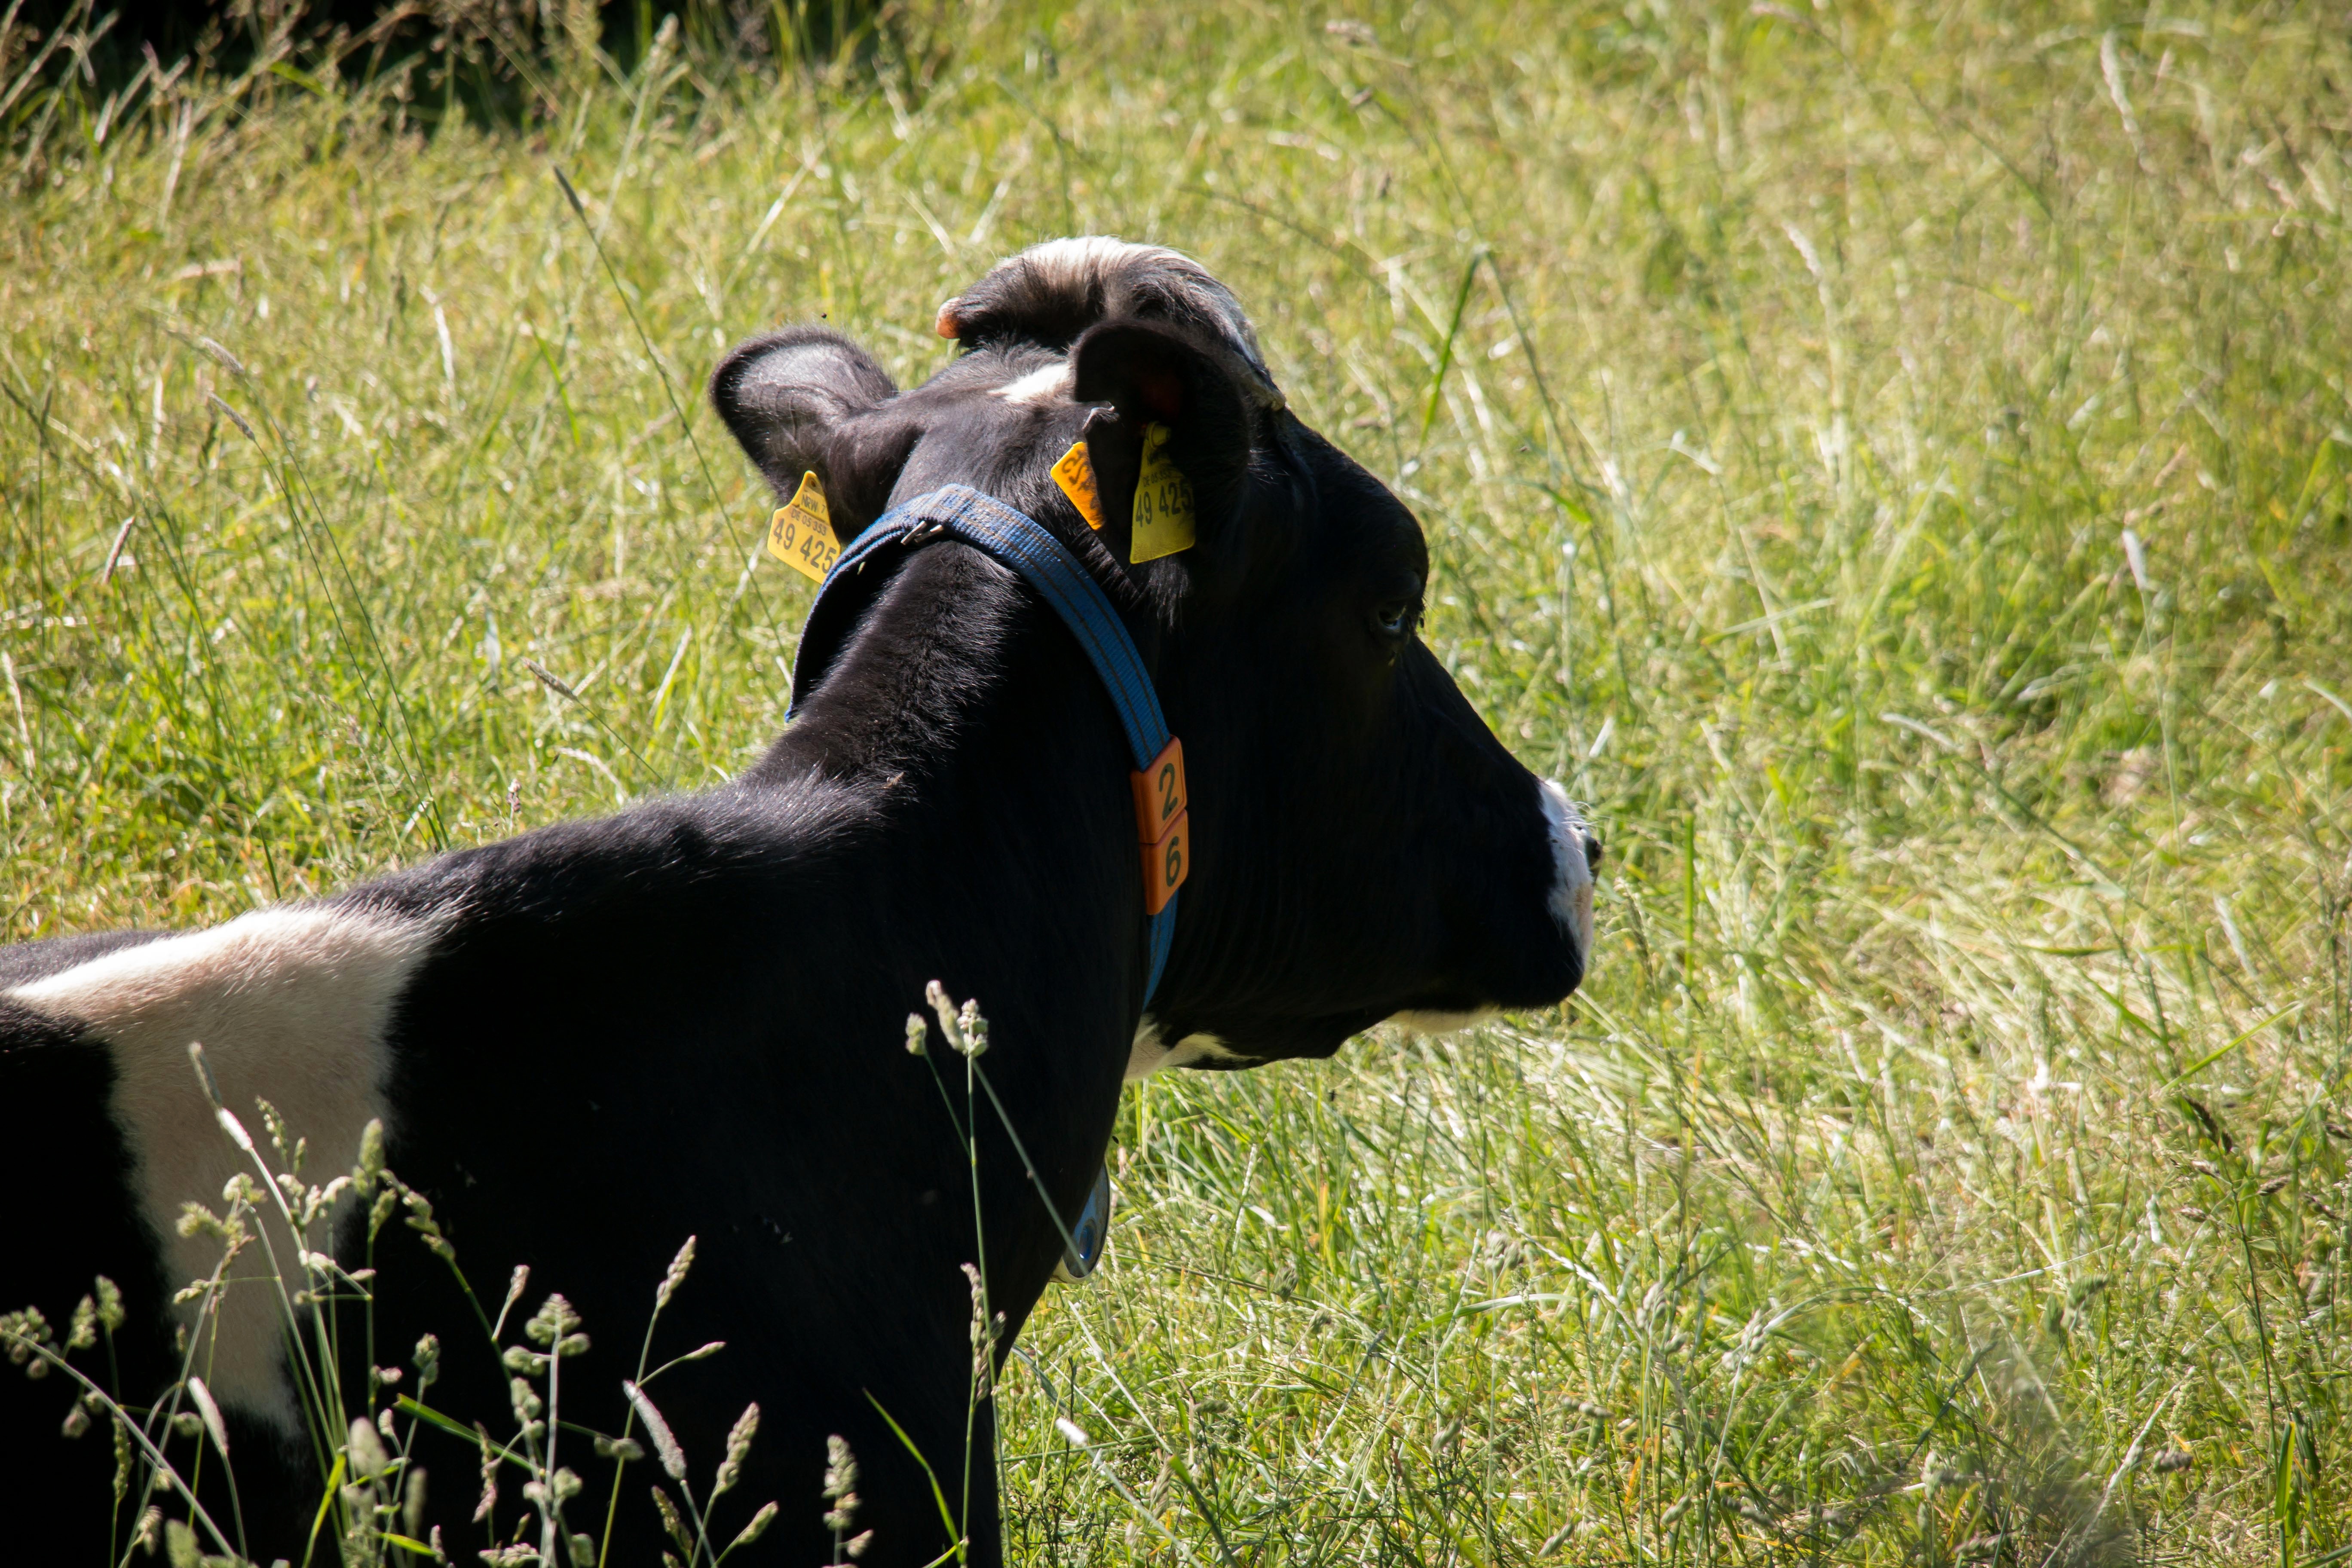
grass, meadow, puppy, dog, animal, cow, cattle, pasture, livestock, mammal, vertebrate, labrador retriever, ruminant, dog like mammal